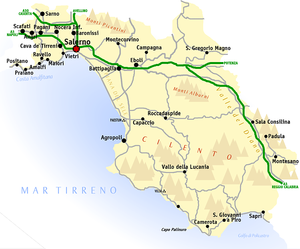
Le groupe italo-roman de l’extrême sud constitue le groupe linguistique sicilien comprenant trois variantes principales desquelles sont issus de nombreux dialectes et sous-dialectes. Ces variantes font toutes parties de cette même macro-langue, la langue sicilienne au sens large, symbolisée par le code de langue scn.